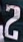
Number: 2